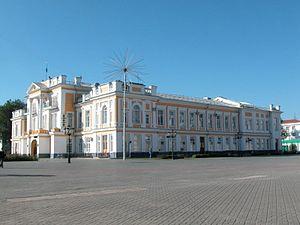
Oural est une ville du Kazakhstan, sur le fleuve Oural. Elle comporte 230 785 habitants en 2015.